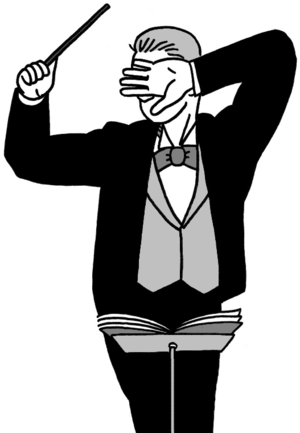
Le Lexicon of Musical Invective est un ouvrage musicologique américain de Nicolas Slonimsky paru en 1953, revu et augmenté en 1965. Il se présente comme une anthologie de critiques négatives adressées à des œuvres de musique classique reconnues par la suite comme des chefs-d'œuvre, et à des compositeurs considérés comme des maîtres, depuis Beethoven jusqu'à Varèse.